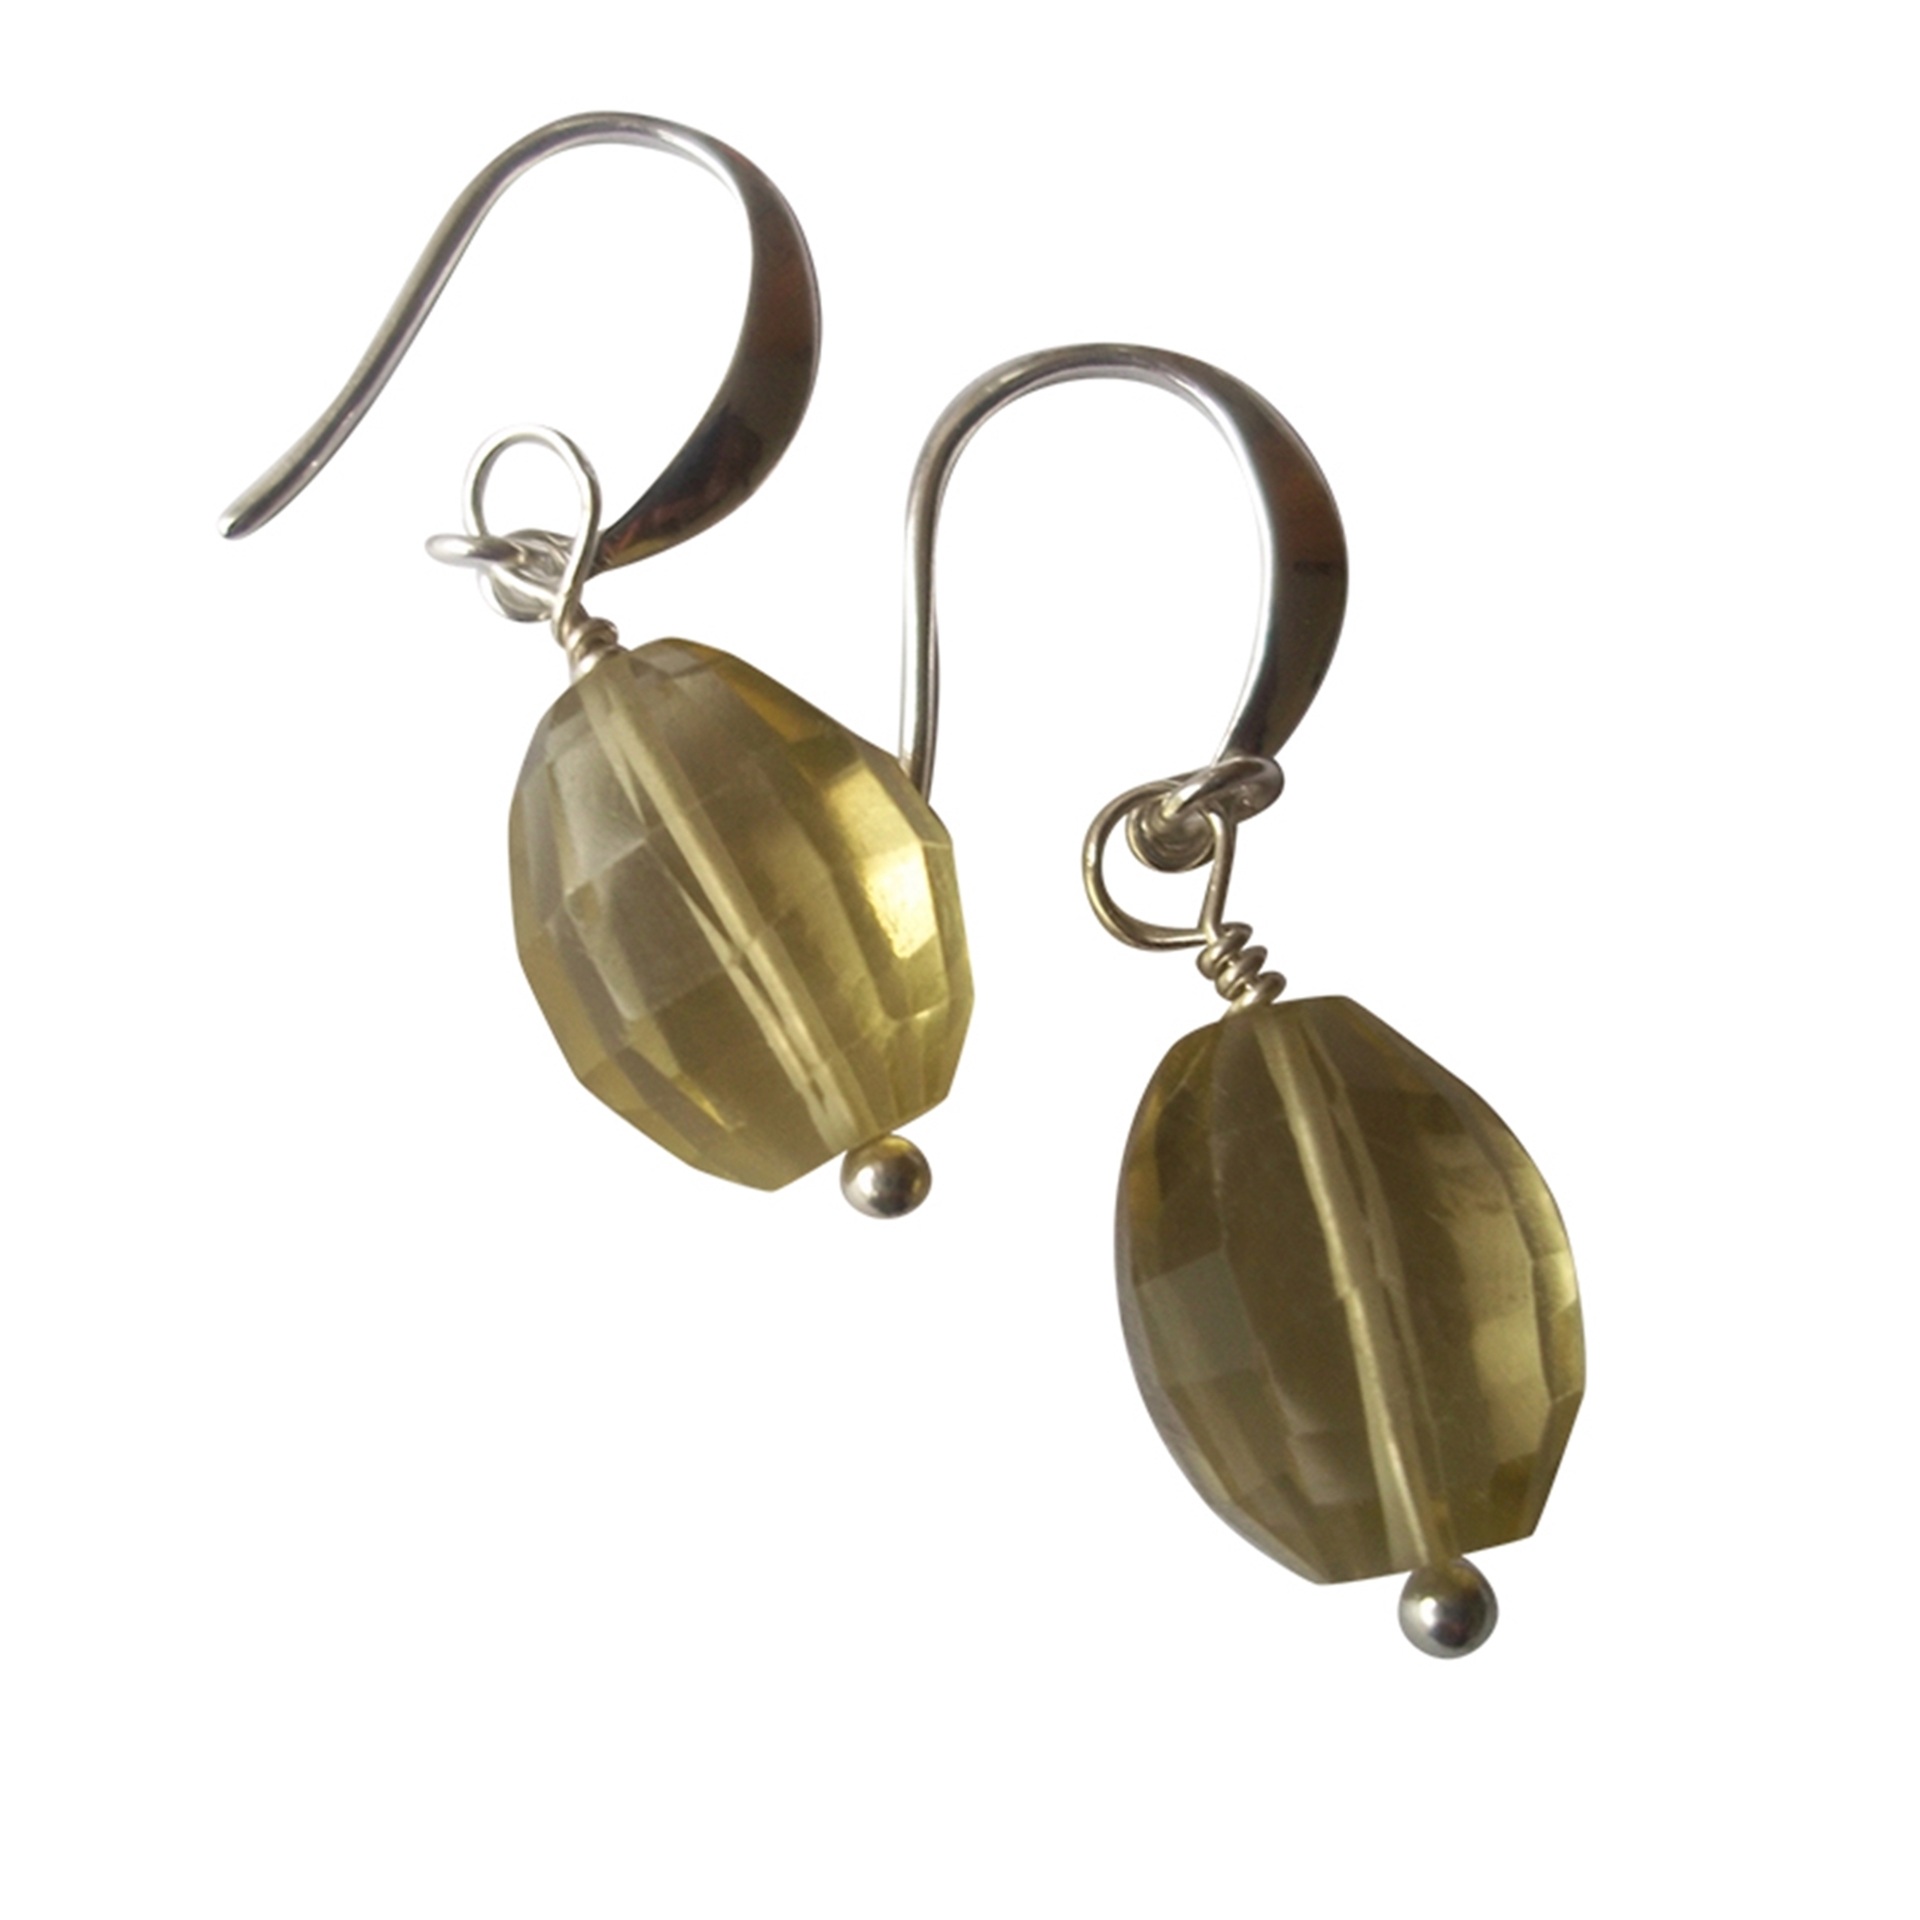
metal, fashion, shopping, material, jewelry, jewellery, brass, silver, earrings, jewelry store, gems, locket, fashion accessory, body jewelry